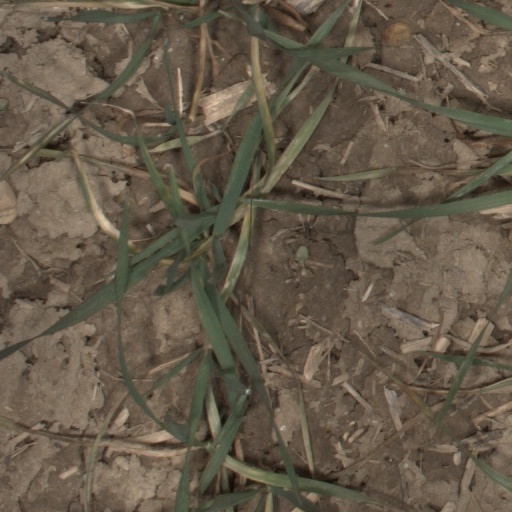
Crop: wheat